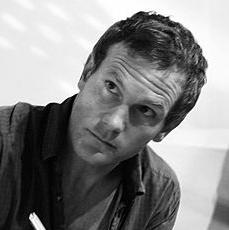
Age: 40